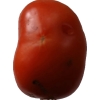
Label: tomato